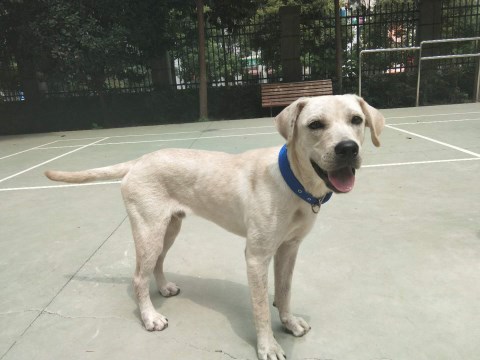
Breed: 3580-n000122-Labrador_retriever